Lycée Jean Renoir (Munich)

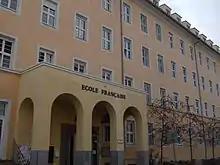
Secondary campus of the Lycée Jean Renoir

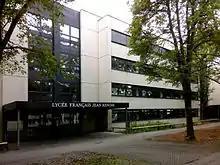
Primary campus

Lycée Jean Renoir is a French international school in Munich, Germany, operated directly by the Agency for French Teaching Abroad. About 1,415 students attend the school. It serves levels "maternelle" (preschool) through "lycée" (senior high school).